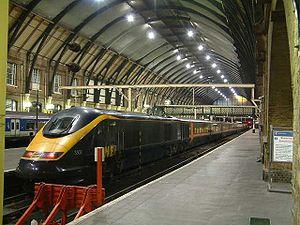
Eurostar International Ltd est une entreprise ferroviaire franco-britannique, qui exploite depuis 1994 les trains à grande vitesse reliant Paris et Bruxelles au Sud de l'Angleterre et à Londres, via Lille et Calais, en empruntant le tunnel sous la Manche. Des trains directs relient également Londres à Amsterdam, Rotterdam, Marne-la-Vallée, Avignon, Lyon et Marseille. En hiver, Eurostar dessert, depuis Londres, Bourg-Saint-Maurice, La Plagne et Moûtiers.
Great North Eastern Railway fut une entreprise ferroviaire britannique, filiale de Sea Containers, qui exploita principalement l'axe de l'East Coast Main Line où elle fit circuler des trains à grande vitesse.
Le TGV TMST, plus couramment appelé Eurostar, ou Eurostar e300 pour les rames rénovées dans les années 2010, ou encore British Rail Class 373 au Royaume-Uni, est une rame TGV conçue pour être exploitée par Eurostar, sur la ligne passant dans le tunnel sous la Manche. Il est utilisé, dans les années 2010, pour des liaisons entre l'Angleterre et l'Europe continentale. Construit entre 1993 et 1996, par un consortium international dirigé par Alstom, il présente, par rapport aux autres types de rames TGV, des particularités liées au franchissement du tunnel sous la Manche et à la circulation en Grande-Bretagne. Il peut s'adapter à plusieurs types de courant et de signalisation. Le TGV TMST est, avec le British Rail Class 374 mis en service en 2015, le train à la fois le plus rapide et le plus long du Royaume-Uni.